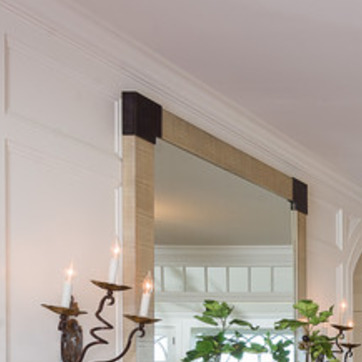
Material: mirror